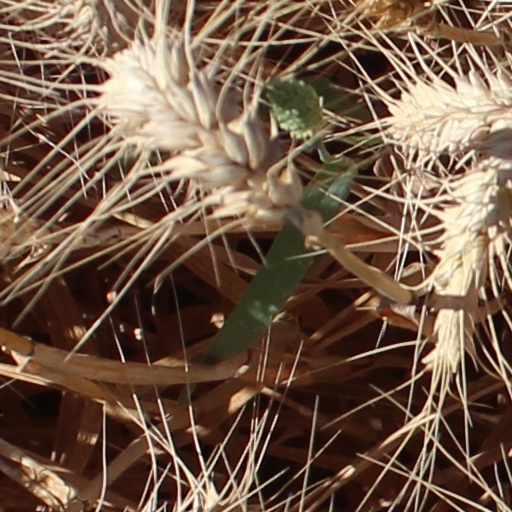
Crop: wheat